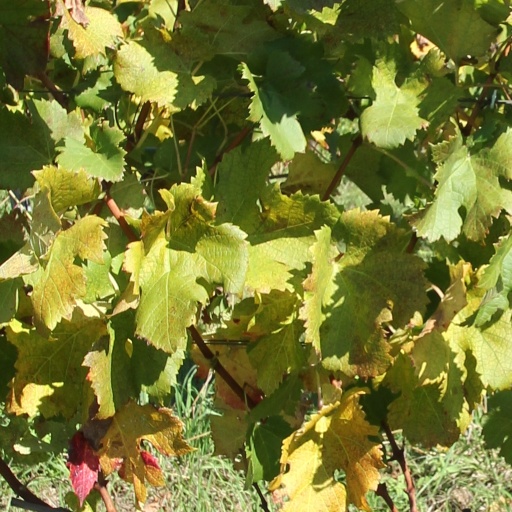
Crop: grape